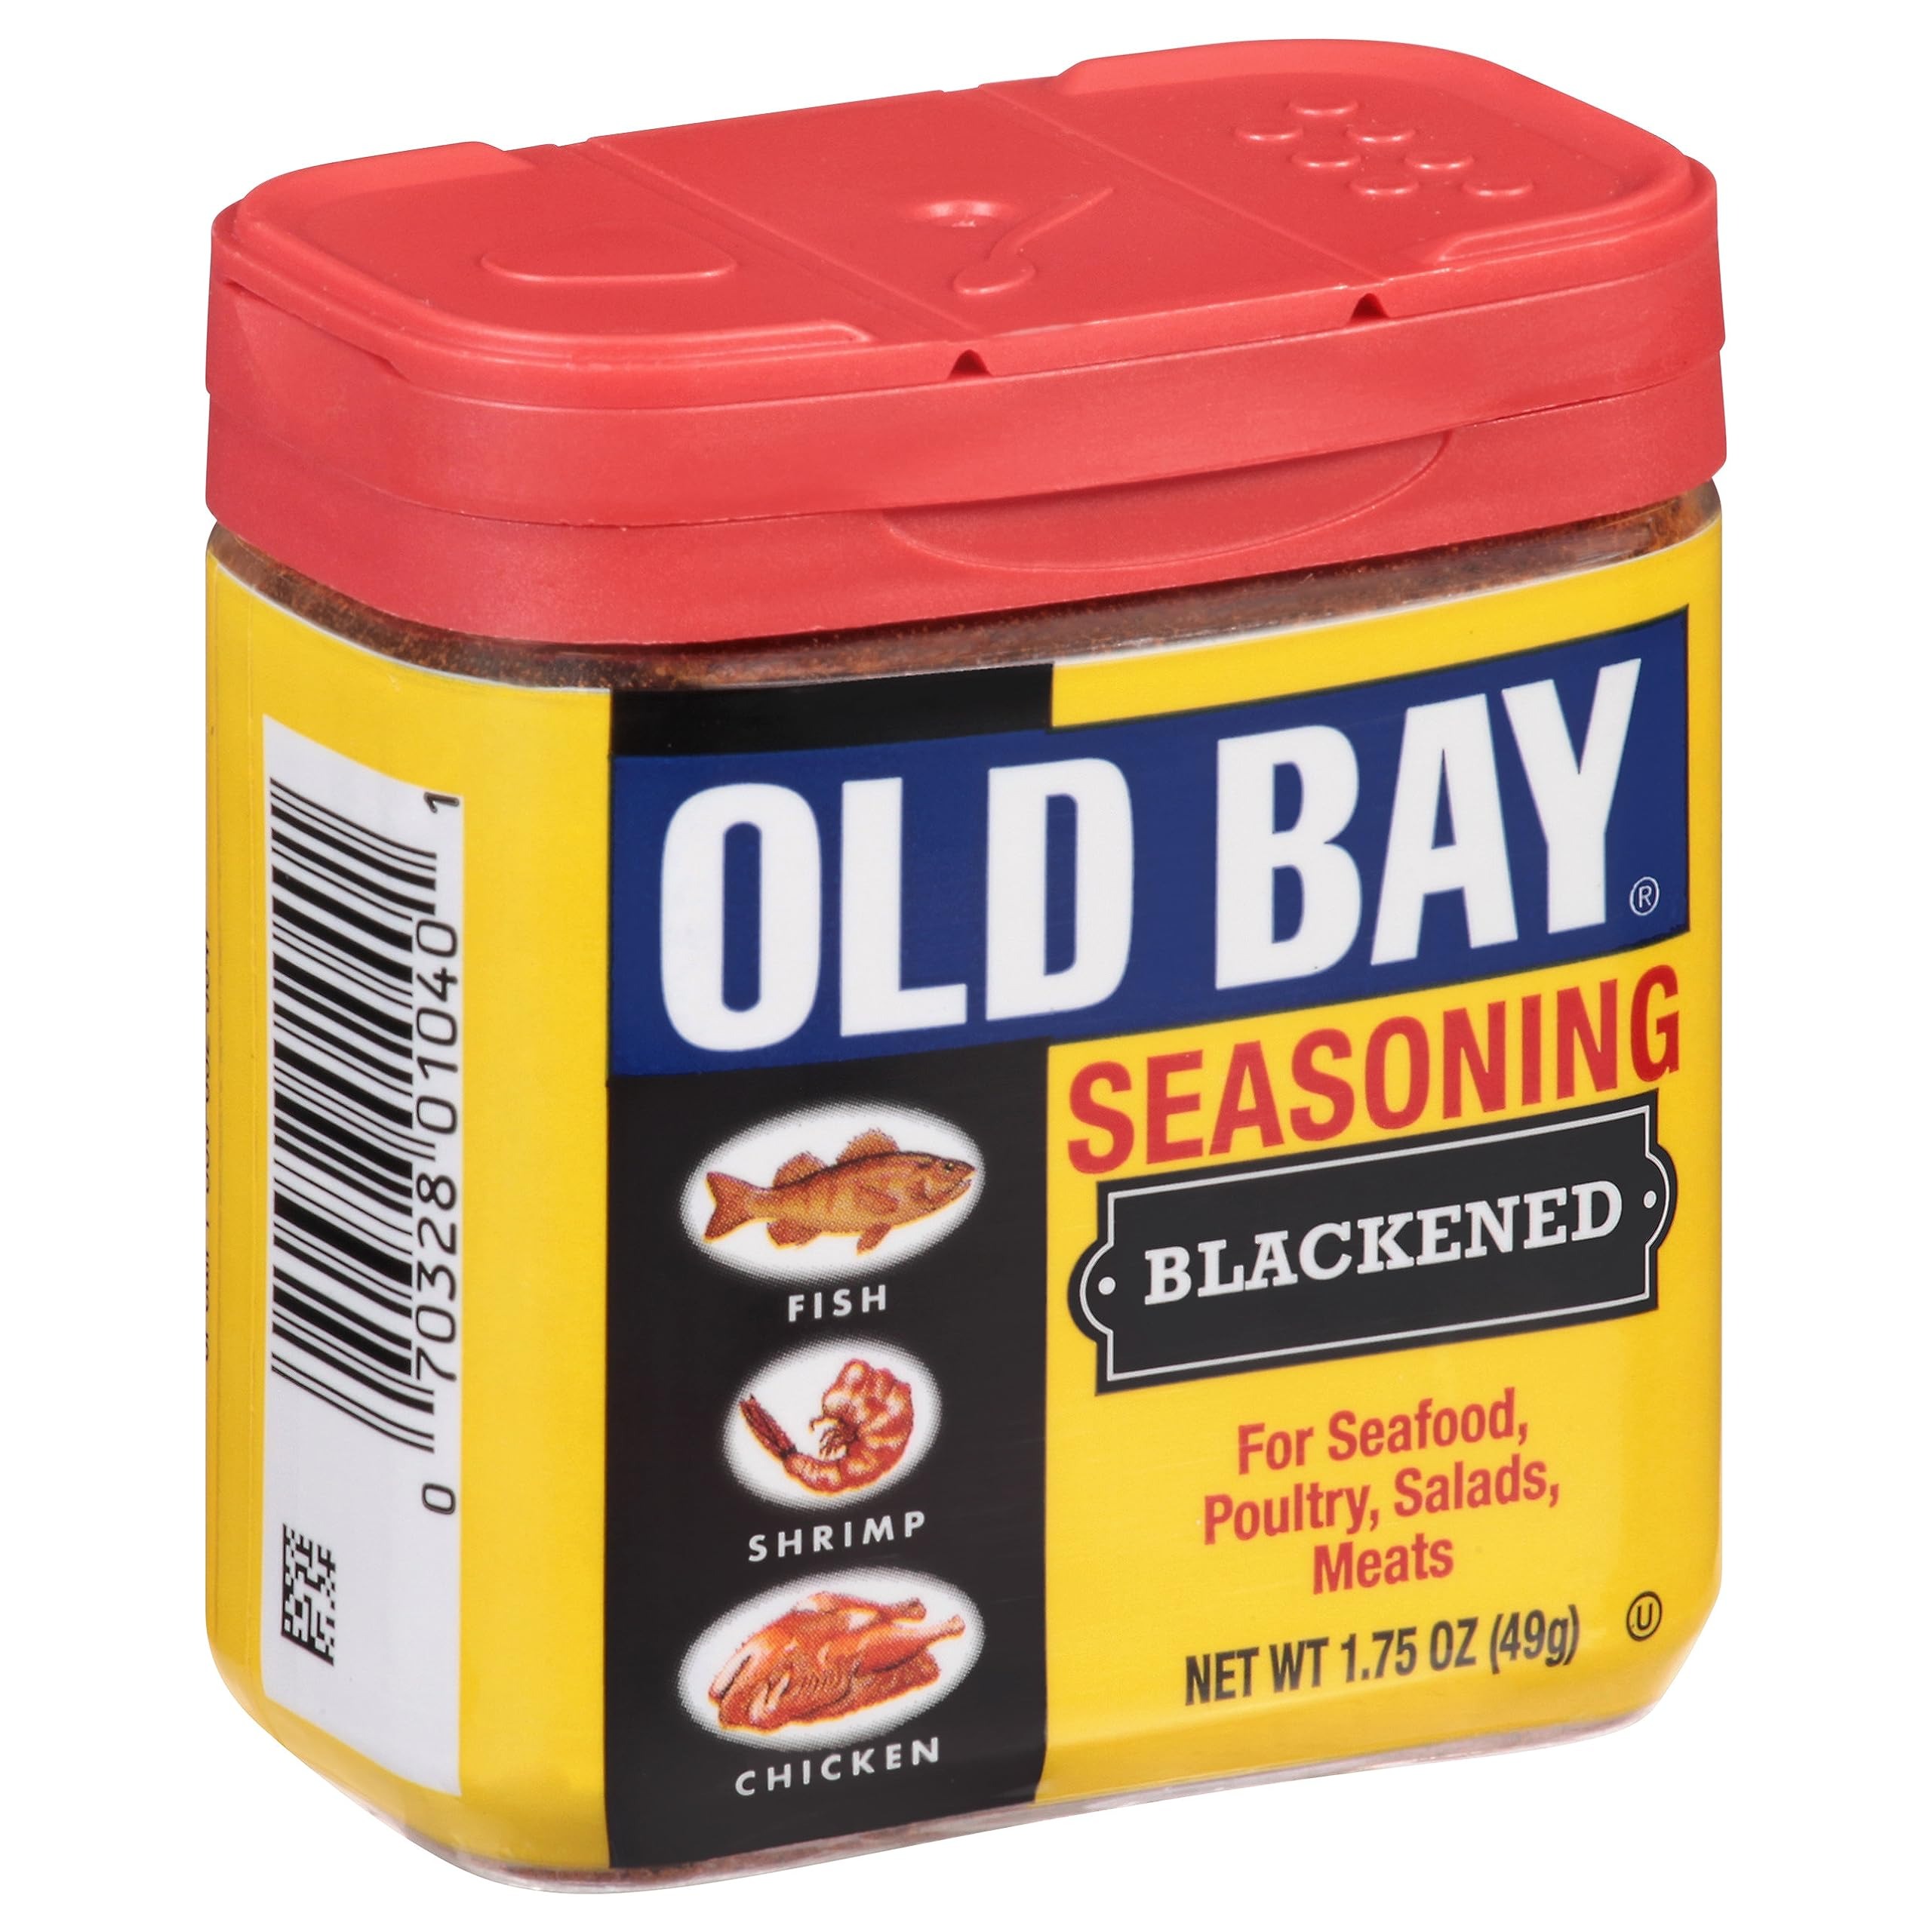
Item Name: OLD BAY Blackened Seasoning, 1.75 Ounce
Bullet Point 1: Member of the world-famous OLD BAY Seasoning flavor family
Bullet Point 2: A great mix of OLD BAY and authentic blackened flavors
Bullet Point 3: All Purpose seasoning perfect for seafood like shrimp, tuna or salmon; chicken and add Cajun flavor to everything you cook and eat.
Value: 1.75
Unit: Ounce

Price: 3.89